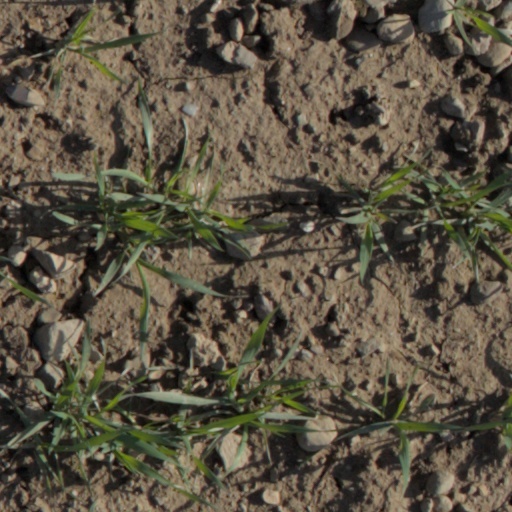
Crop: wheat